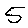
Label: 5